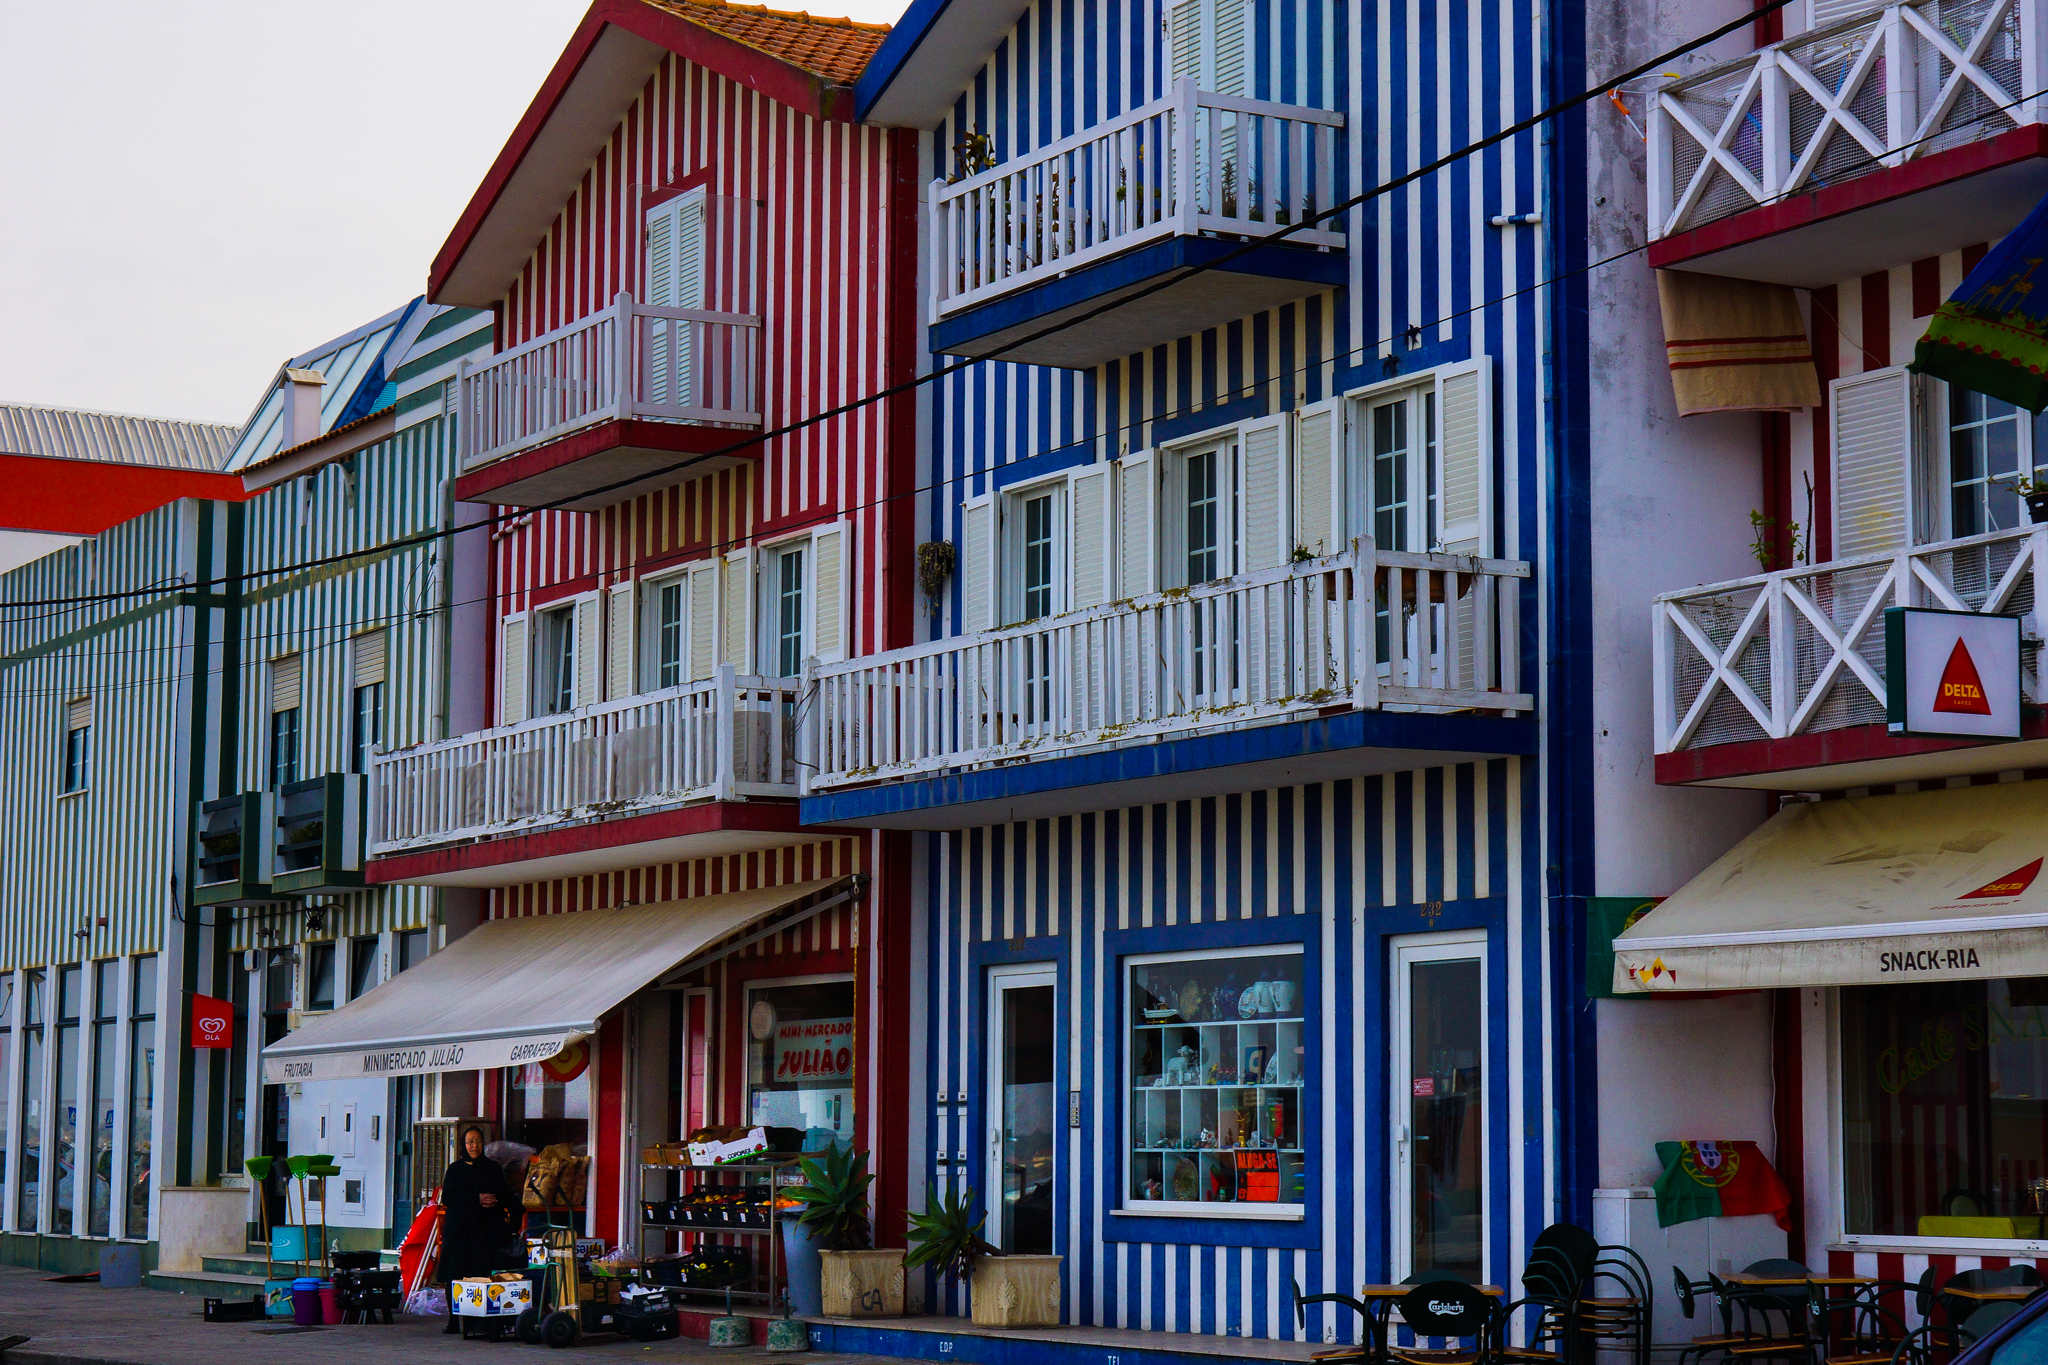
landscape, architecture, street, house, town, building, photo, downtown, facade, apartment, hotel, resort, portugal, paisajes, a77, g, condominium, ggl1, gaby1, xovesphoto, sonya77, sony16105mm, xelodegalicia, aveiro, palheiros, costanova, casaspintadas, neighbourhood, gabrielcoru a, gabycoru a, residential area